Mega-City One

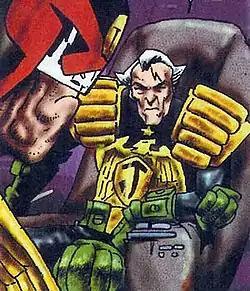
Judge Dredd and Chief Judge Volt (painted by Carlos Ezquerra)

A story in "2000 AD" #32 featured a cameo role by a character referred to as "City Father Washington," whose status and role in the city's history has not been elaborated on.